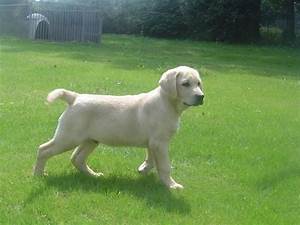
Label: dog